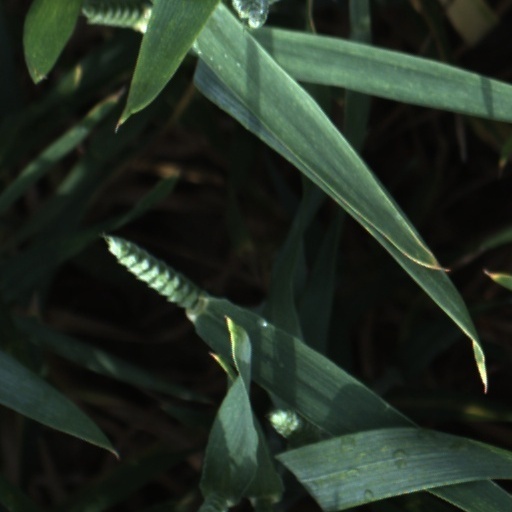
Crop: wheat